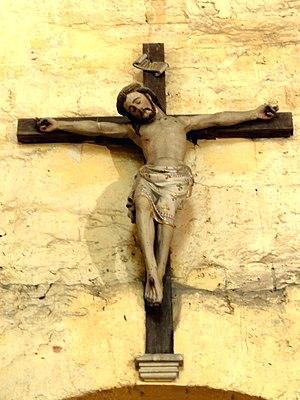
Mobilier de l'église (voir titre).
L'église Notre-Dame-de-l'Assomption de Montgeroult est une église catholique paroissiale située à Montgeroult, dans le Val-d'Oise, en Île-de-France. Fondée probablement vers 1070, l'église dépendait de l'abbaye de Saint-Denis sous tout l'Ancien Régime. Aucun élément concret ne confirme toutefois la tradition locale, selon laquelle un monastère aurait été associé à l'église avant la construction du château, et l'église ne constitue pas non plus l'ancienne chapelle du château. Pour un édifice d'aussi petites dimensions, son architecture atteint un très bon niveau, et son chœur possède même des galeries anciennement ouvertes sur combles. Les six travées orientales ont été édifiées en trois campagnes entre 1190 et 1240 environ, et reflètent les différentes étapes de développement de l'architecture gothique, jusqu'à l'apparition du style gothique rayonnant qui se manifeste sur l'étage supérieur du clocher. La base du clocher utilise des piliers antérieurs à tout le reste, et l'arc triomphal en plein cintre ouvrant sur la nef permet de faire remonter ces éléments aux débuts de la paroisse. La courte nef et ses deux bas-côtés sont les parties les plus récentes.